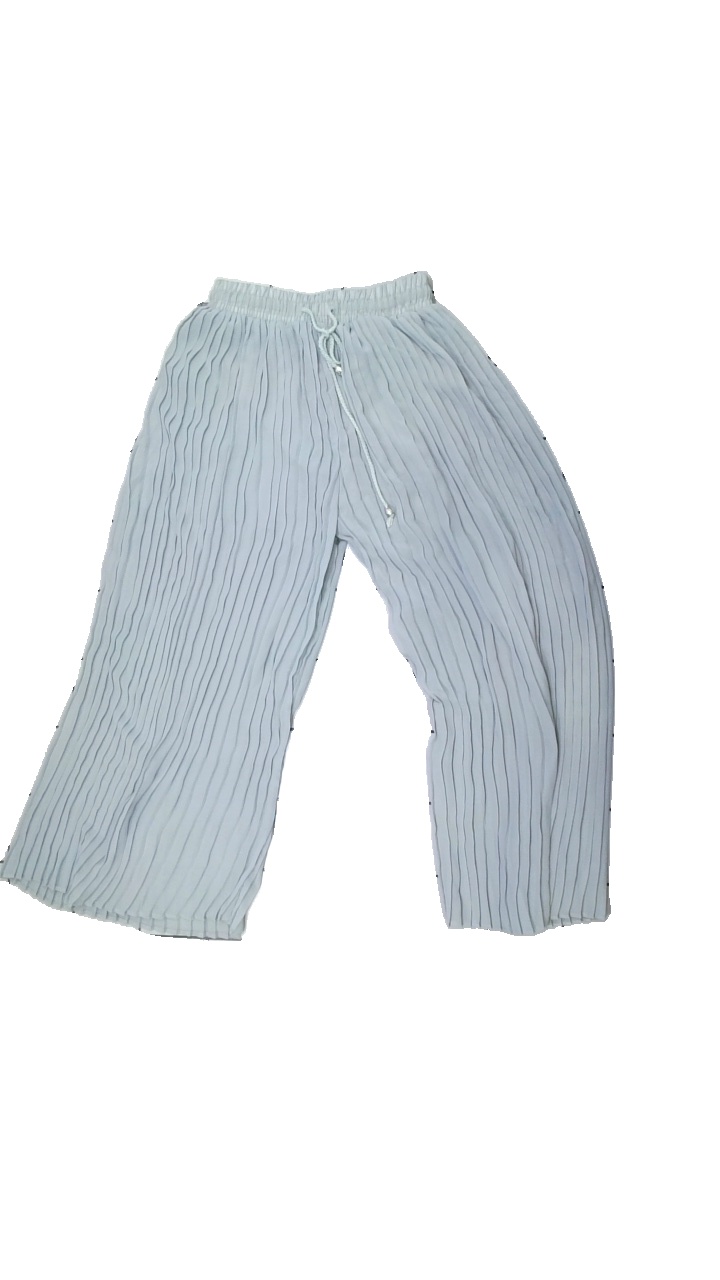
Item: Trousers (Ladies)
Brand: Kaangd
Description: pale green loose trousers
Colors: Green
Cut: Loose
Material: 100% Polyester
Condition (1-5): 3
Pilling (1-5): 5
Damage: stains
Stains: Minor
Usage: Recycle
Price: <50